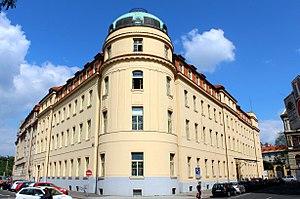
Jan Bedřich Kittl est un compositeur bohémien. Il s'agit d'une personnalité importante de la vie culturelle de Prague dans les années 1840 à 1860 et le deuxième directeur du conservatoire de Prague entre 1843 et 1865. L'œuvre qui a eu le plus grand succès, est son Bianca et Giuseppe ou les Français avant Nice, l'opéra tchèque le plus important avant Smetana.